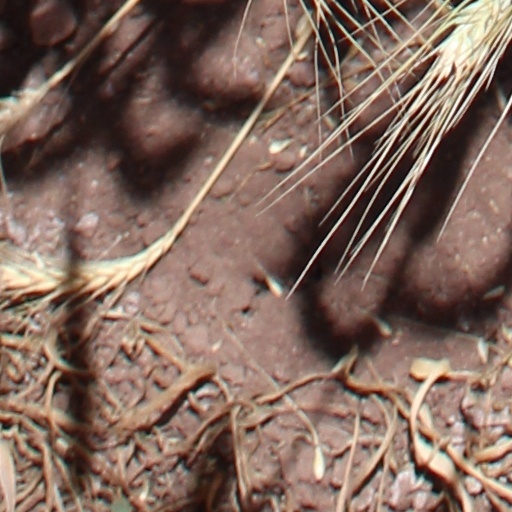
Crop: wheat